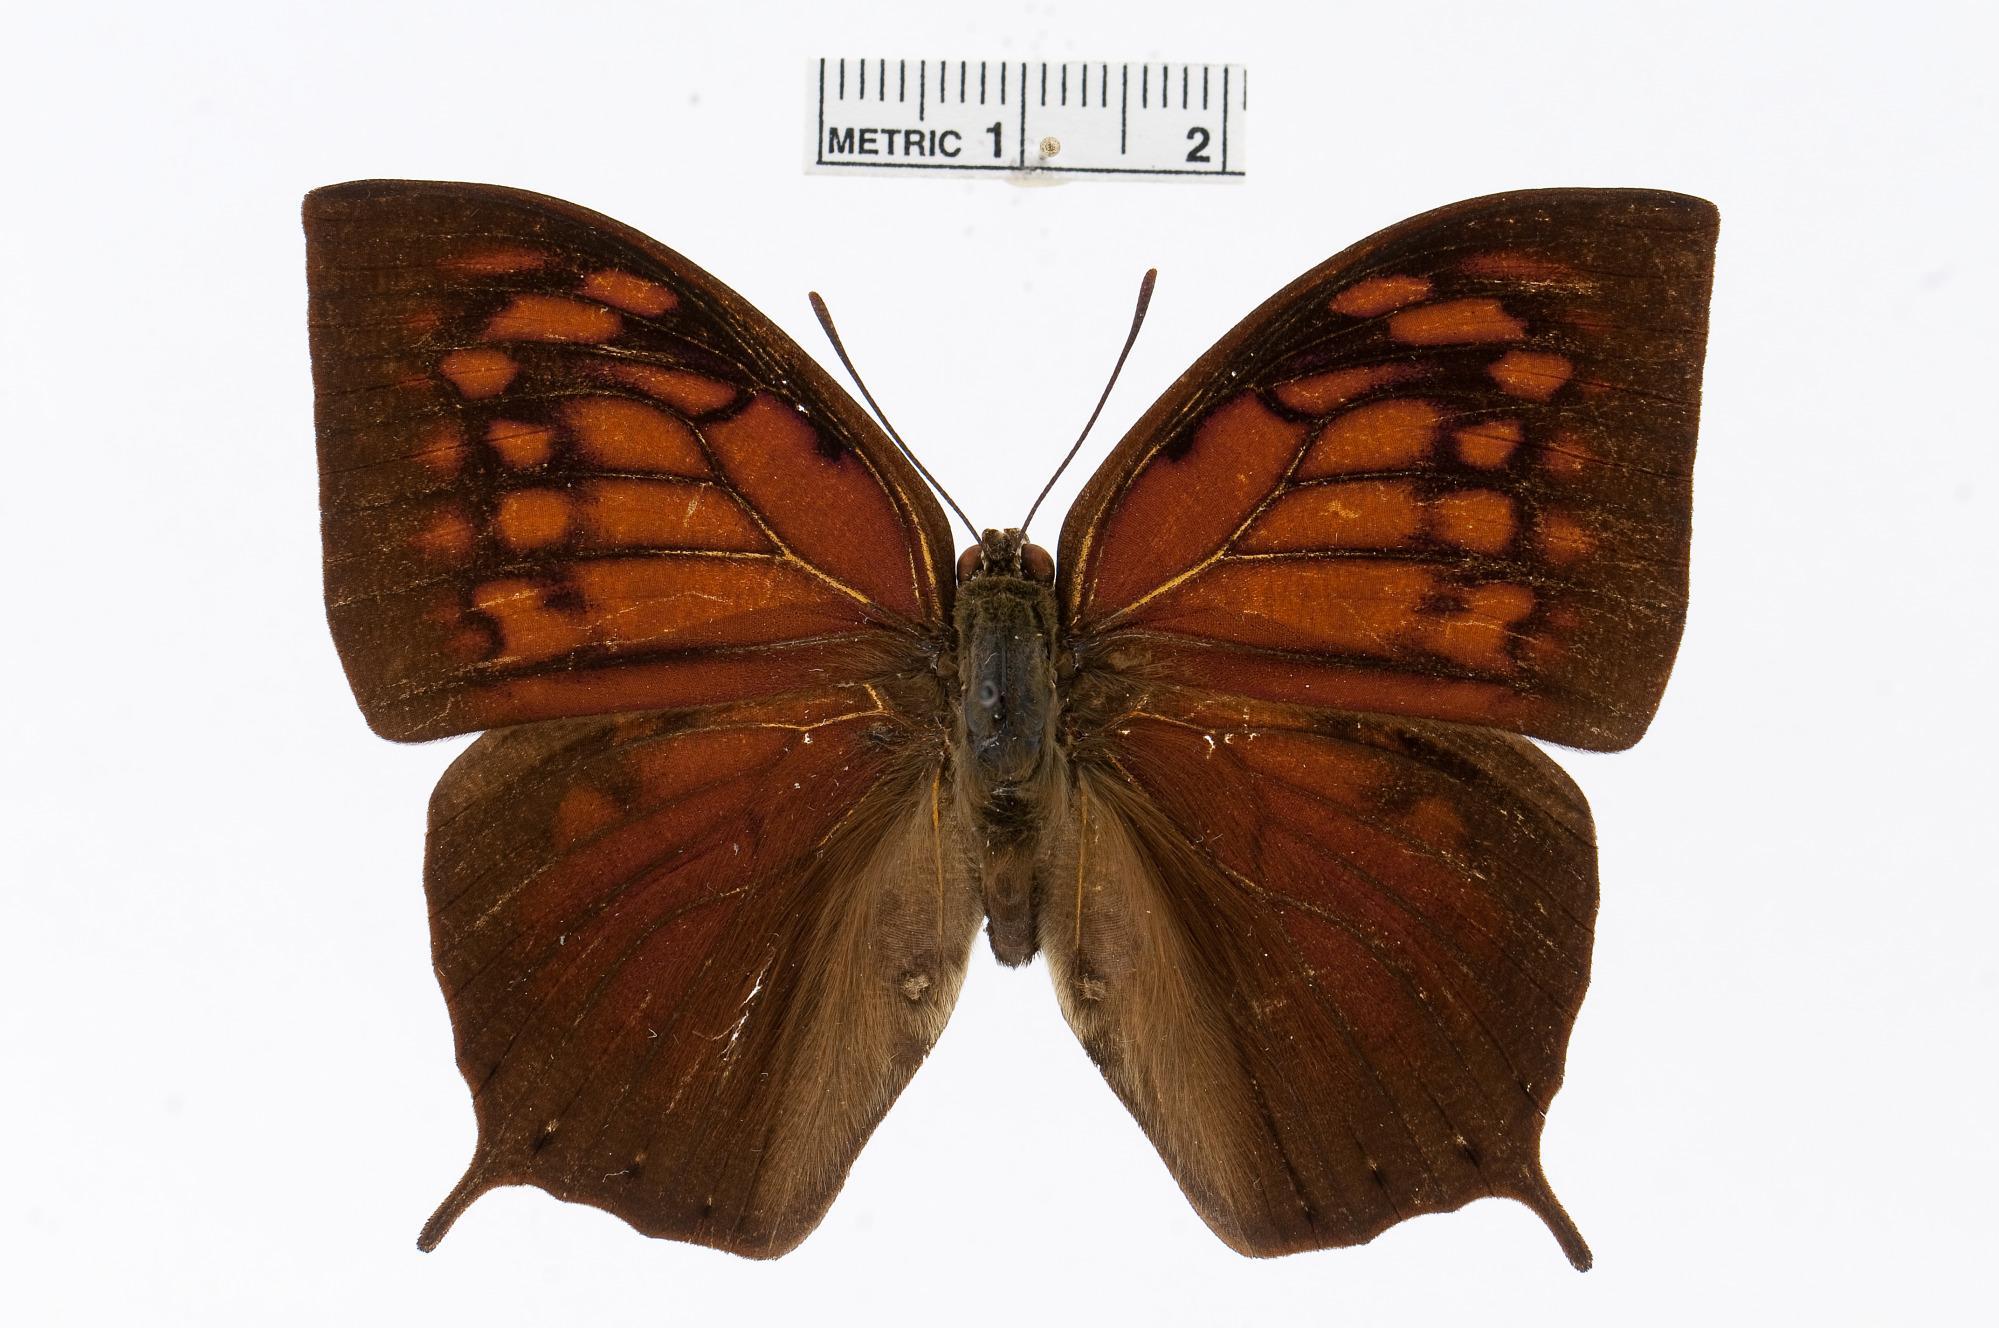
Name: Fountainea nobilis
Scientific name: Fountainea nobilis (Bates, 1864)
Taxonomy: Animalia, Arthropoda, Insecta, Lepidoptera, Nymphalidae, Charaxinae